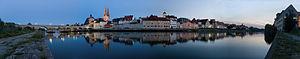
Vue panoramique des quais du danube dans le centre ville de Ratisbonne au coucher du soleil.